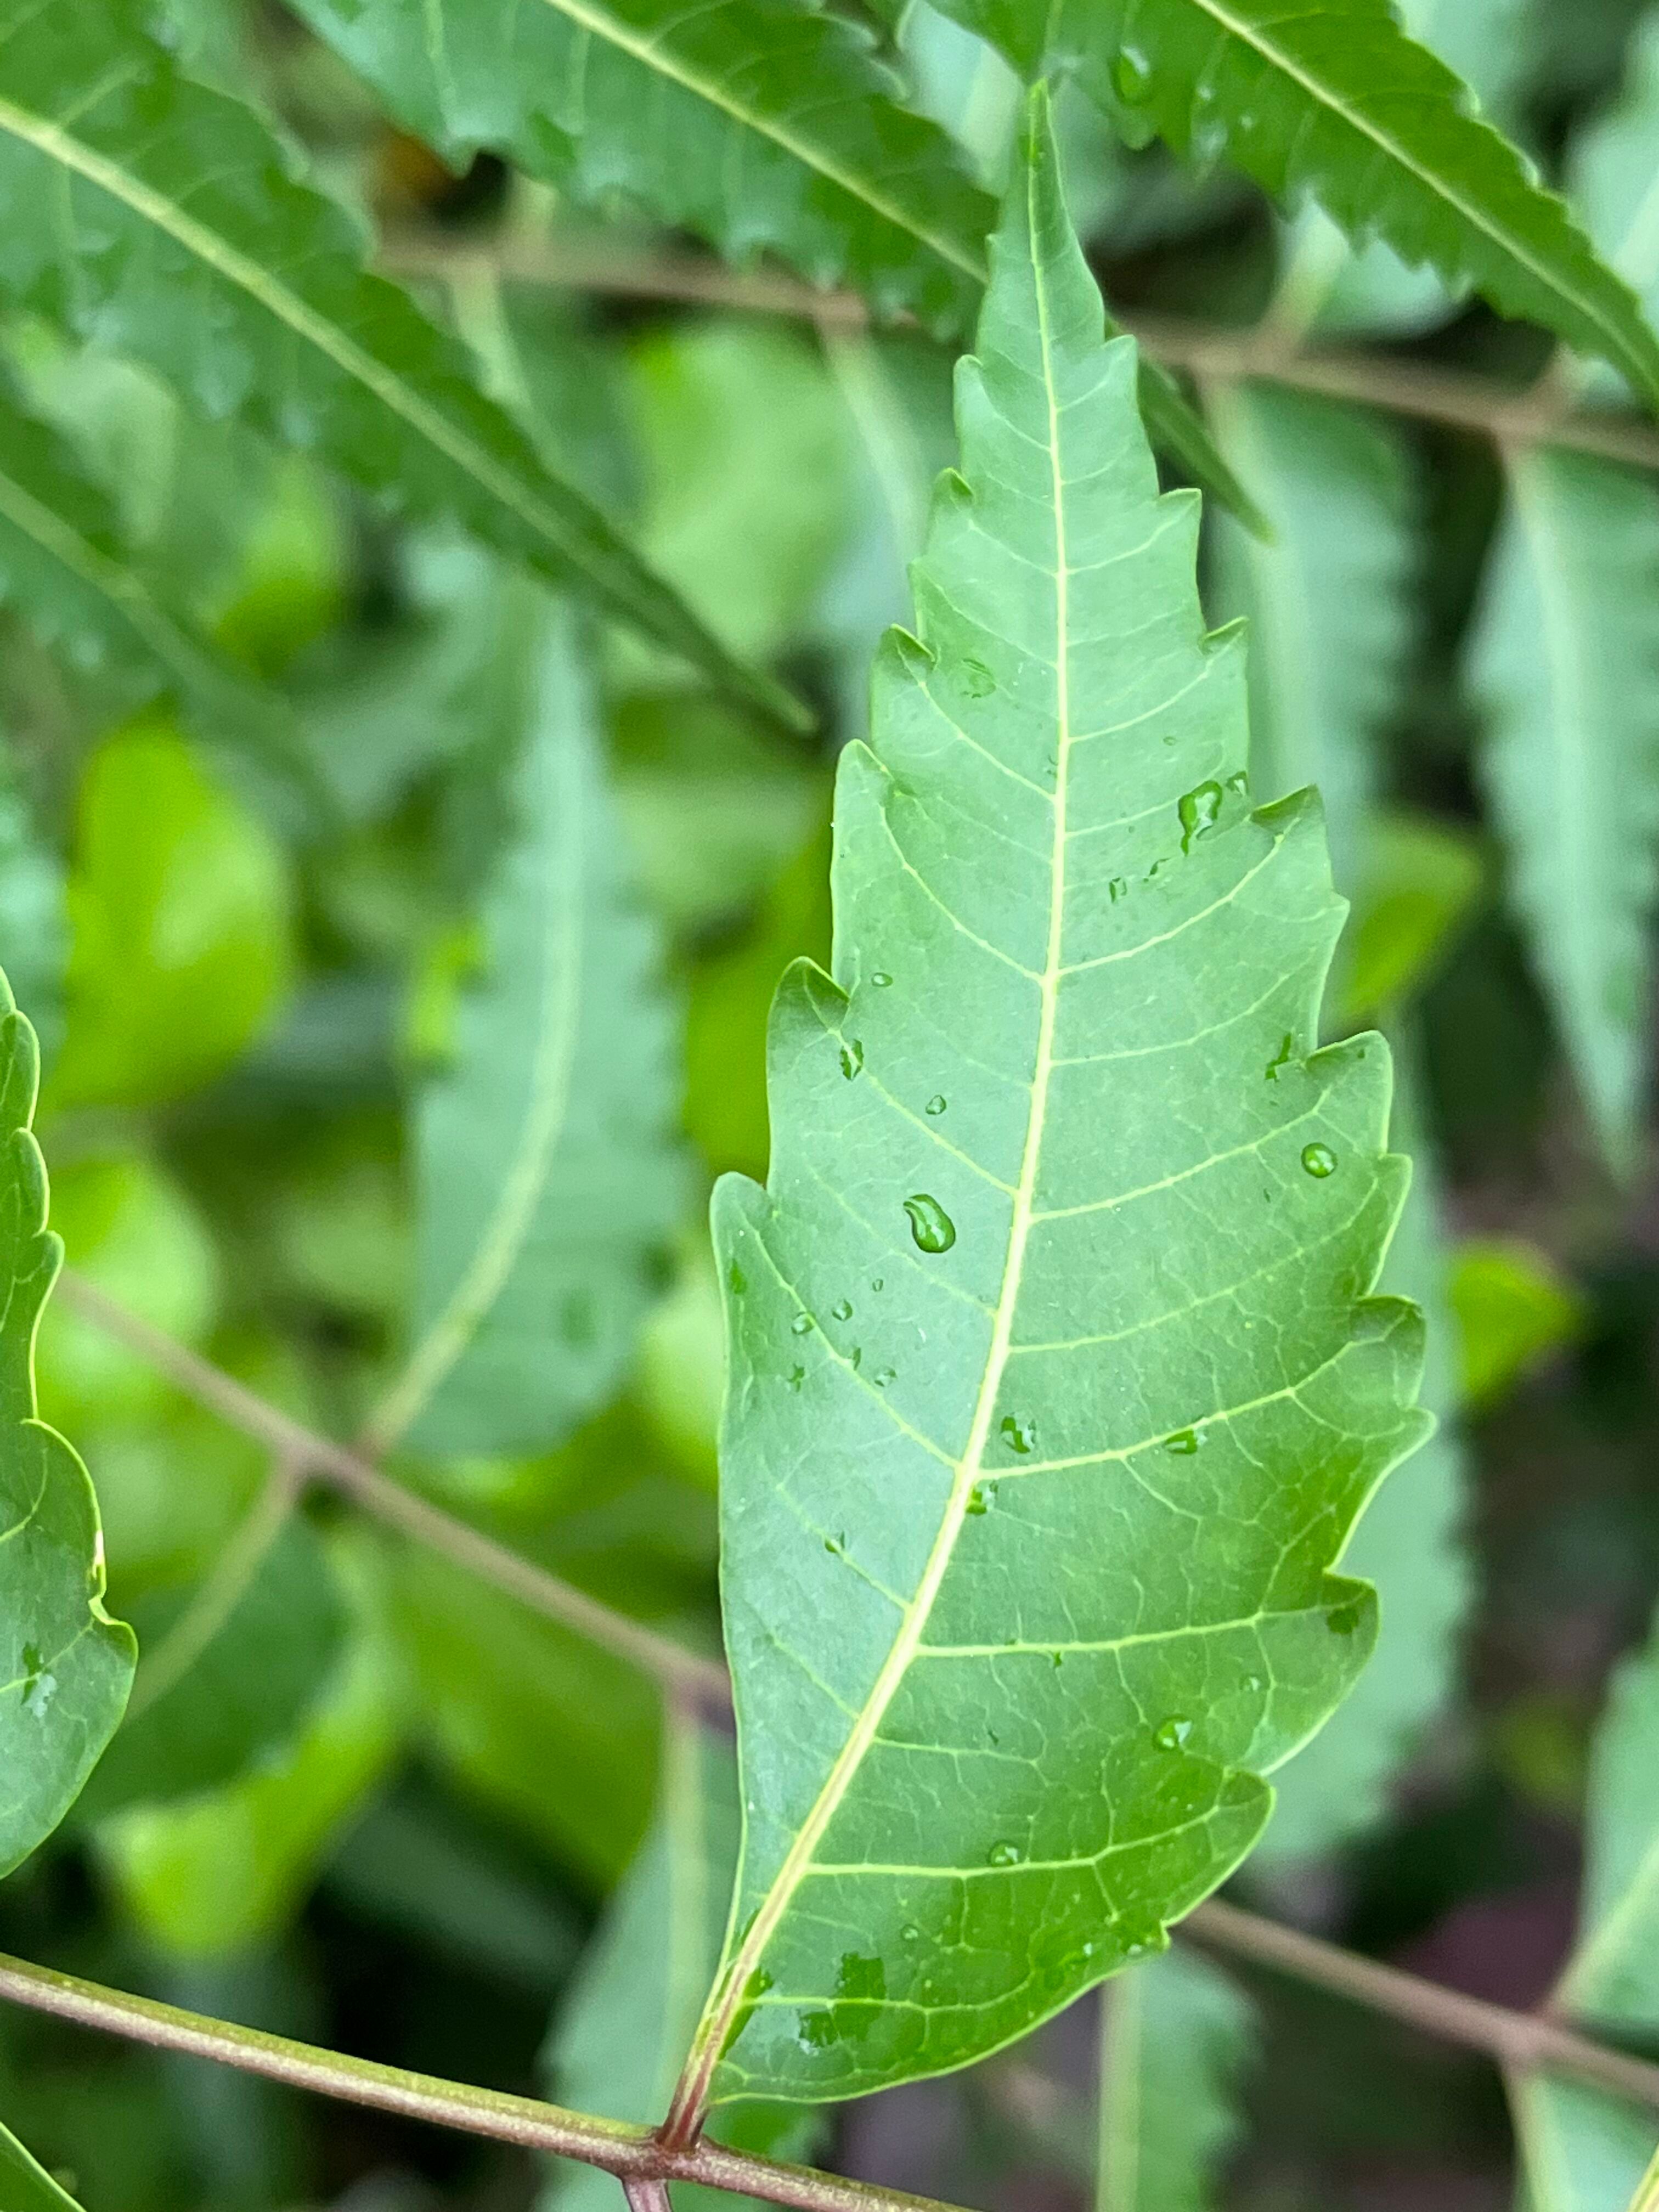
Plant species: azadirachta-indica